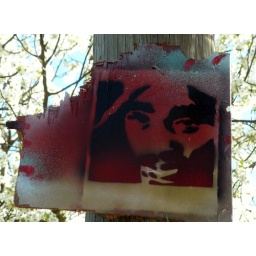
I found this nailed to a telephone pole in the Hilton Village area of Newport News, Virginia.